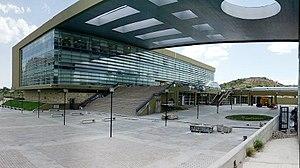
La province de Neuquén est une province d'Argentine, qui se trouve à l'extrémité nord-ouest de la Patagonie argentine. Avec une superficie de 94 378 km², elle est la plus petite province des régions australes du pays. Sa géographie s'abîme sur l'imposante Cordillère des Andes.